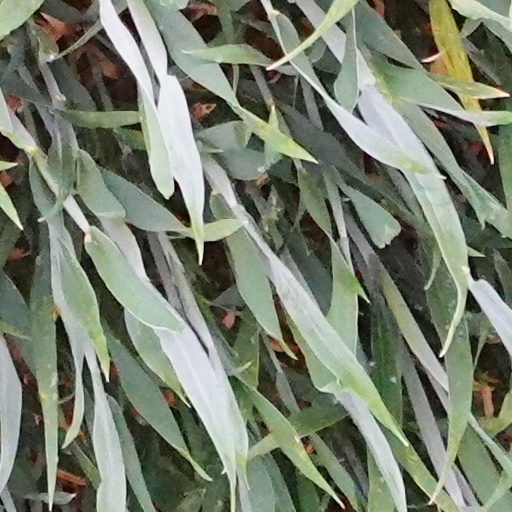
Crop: wheat